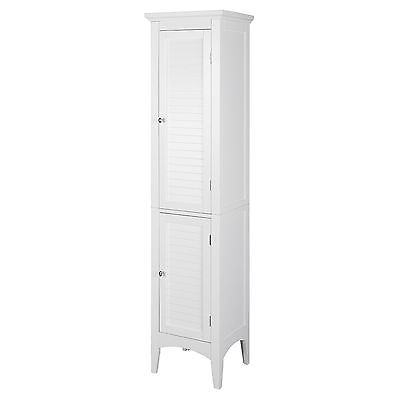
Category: cabinet